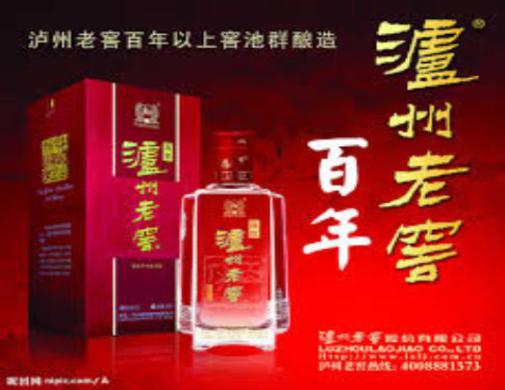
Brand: luzhoulaojiao-2
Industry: Food